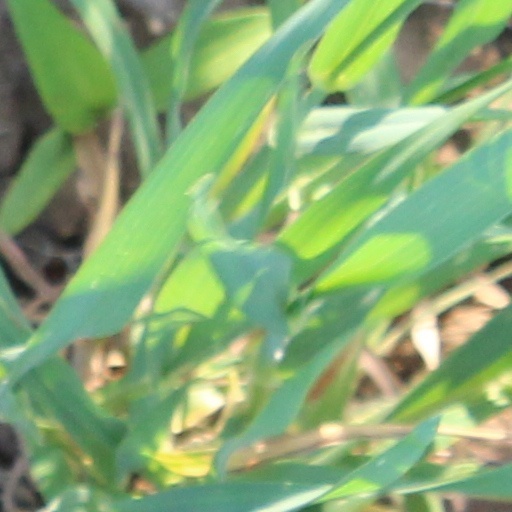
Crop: wheat